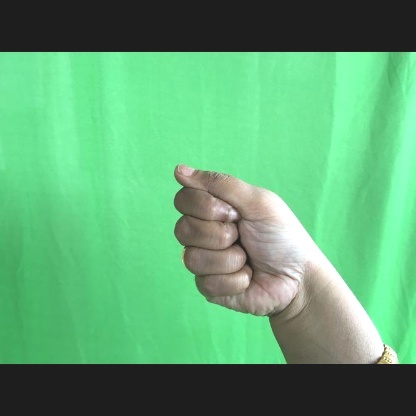
Mudra: Mushti